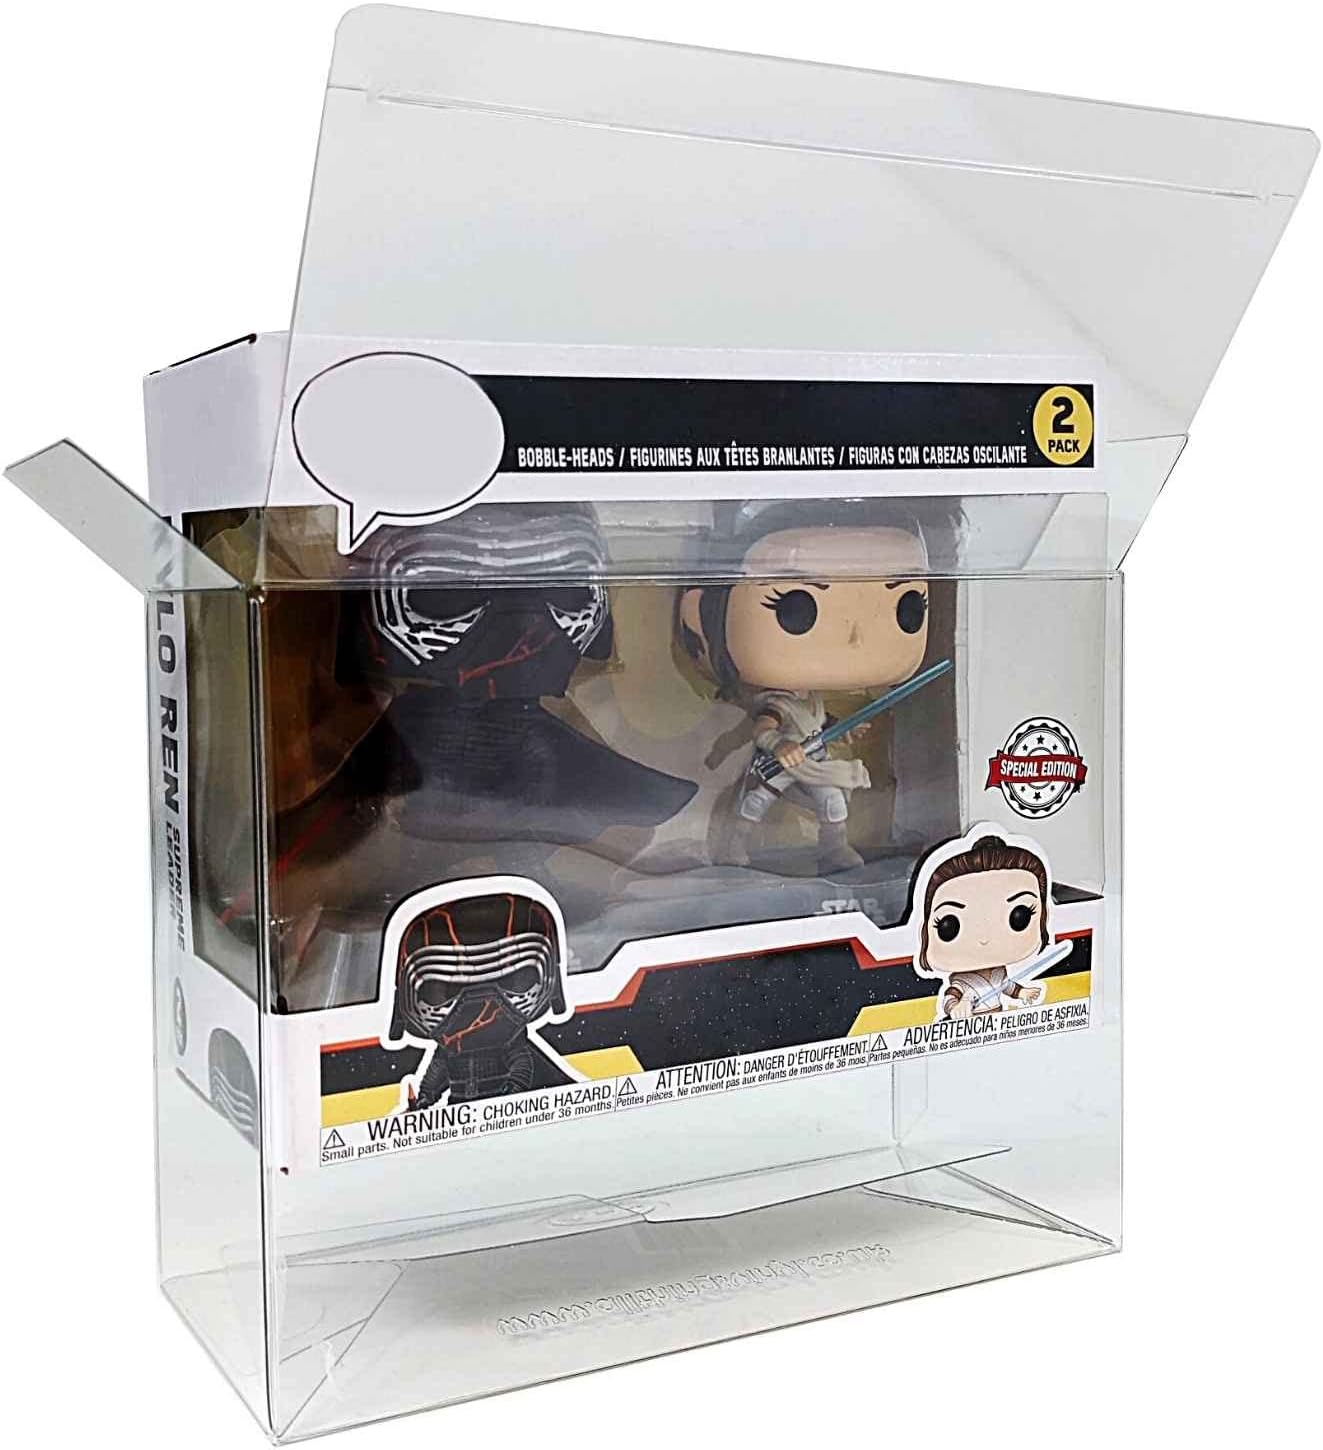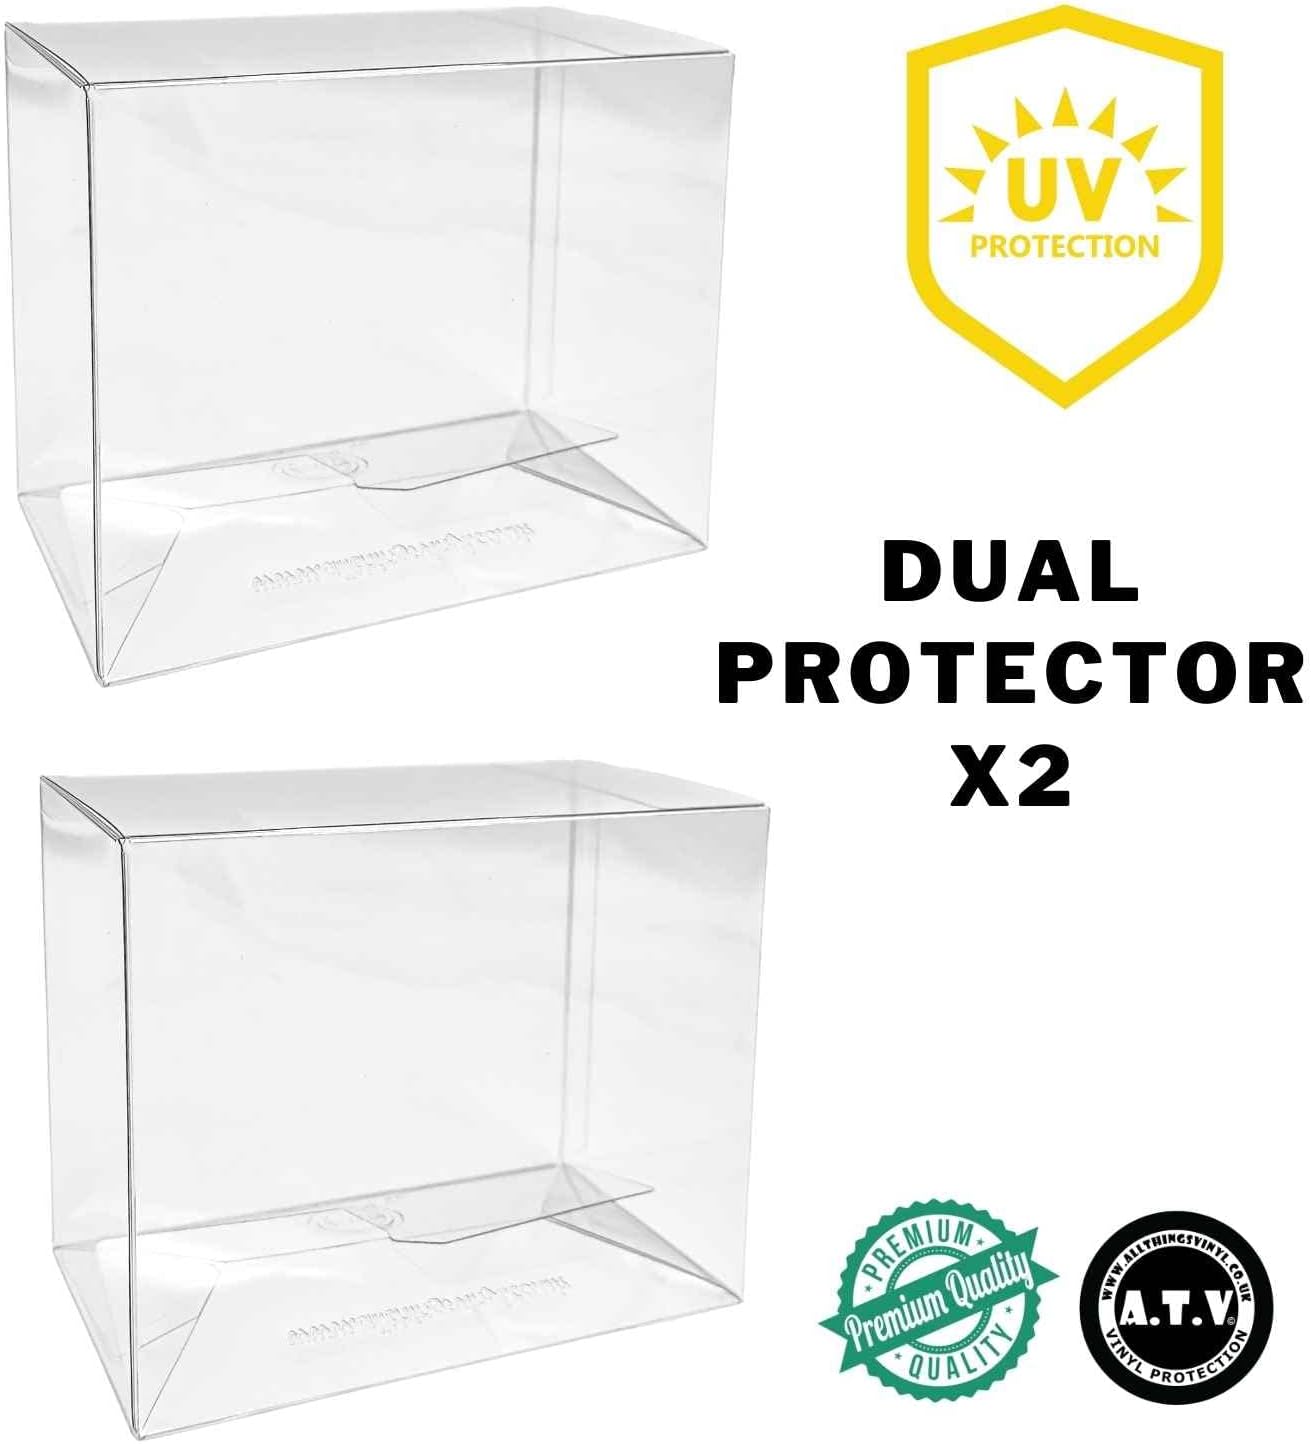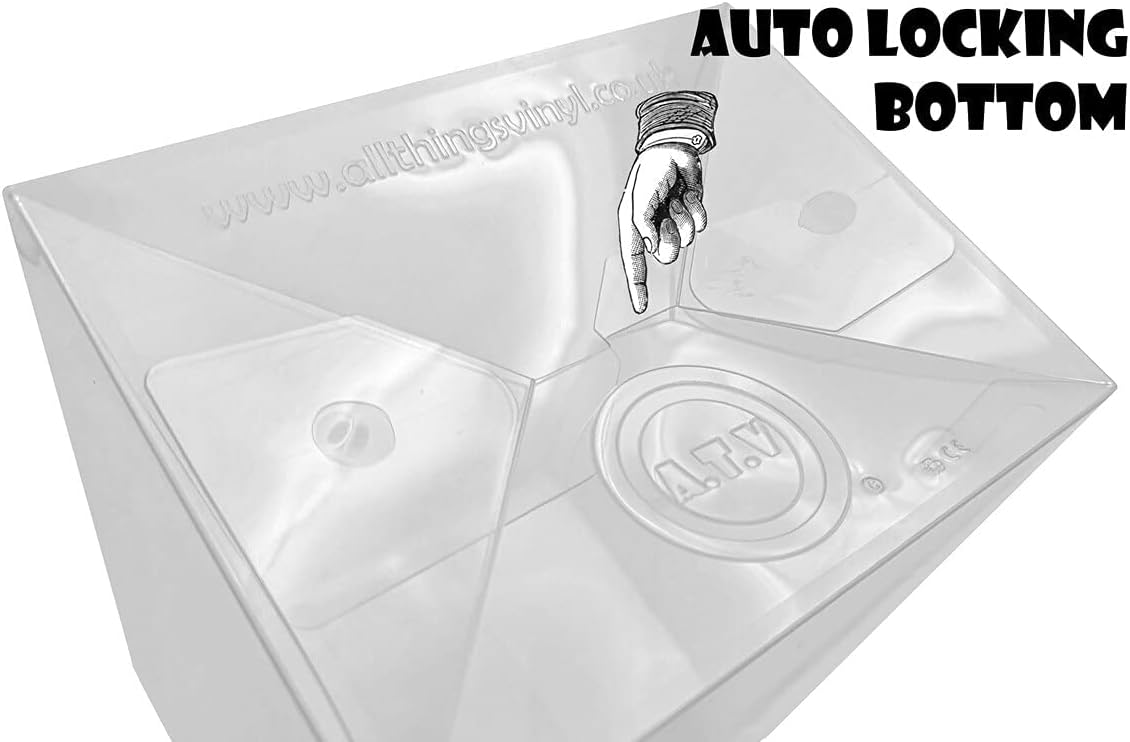
ATV Store, All Things Vinyl Premium UV 2 Pack Protectors Vinyl Display Box Case x 2 in a Pack
Category: Toys & Games
UV 2 PACK Pop Protector Case Crystal Clear Acid Free Archival Quality PET PLASTIC Boxes ( Premium quality) Extra thick 0.50mm walls for perfect stack-able protection Double filmed wrapped for protection (NEW) ATV Embossed Logo on bottom (NEW) Auto lock at the bottom for ease of setup and aids in stackings your POPs and maintaining their shape. D-Lock at the top of the protector, locks the rear of the protector to the top to prevent dust from entering your POP Protect your collection Come as a flat pack
Features: Crystal Clear Acid Free, UV Protection | ATV Embossed Logo, Auto Lock Bottom | Easy to form 0.50 mm Thickness | Made from PET Plastic (Recyclable) | Protective Film DOUBLE sided